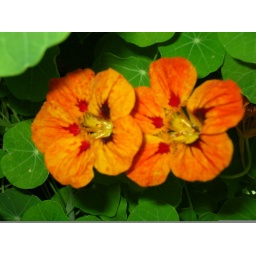
This ediable flower sweetens a garden with its flowers in a variety of rich colors